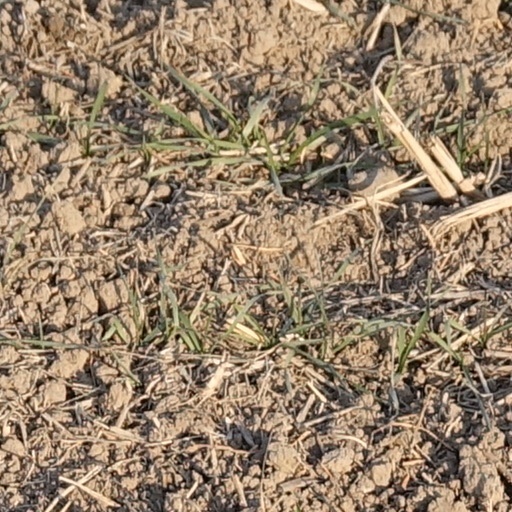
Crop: wheat